Hanny's Voorwerp

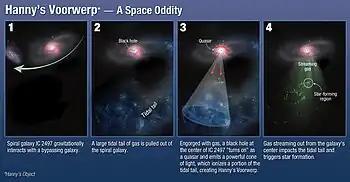

One hypothesis suggests that HsV consists of remnants of a small galaxy showing the impact of radiation from a bright quasar event that occurred in the center of IC 2497 about 100,000 years before how it is observed today. The quasar event is thought to have stimulated the bright emission that characterizes HsV. The quasar might have switched off in the last 200,000 years and is not visible in the available images. This might well be due to a process known as AGN feedback.